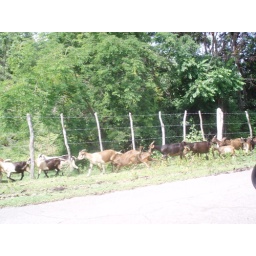
Cuban goats have developed a game of running in front of your car. Not fun on mountain roads!